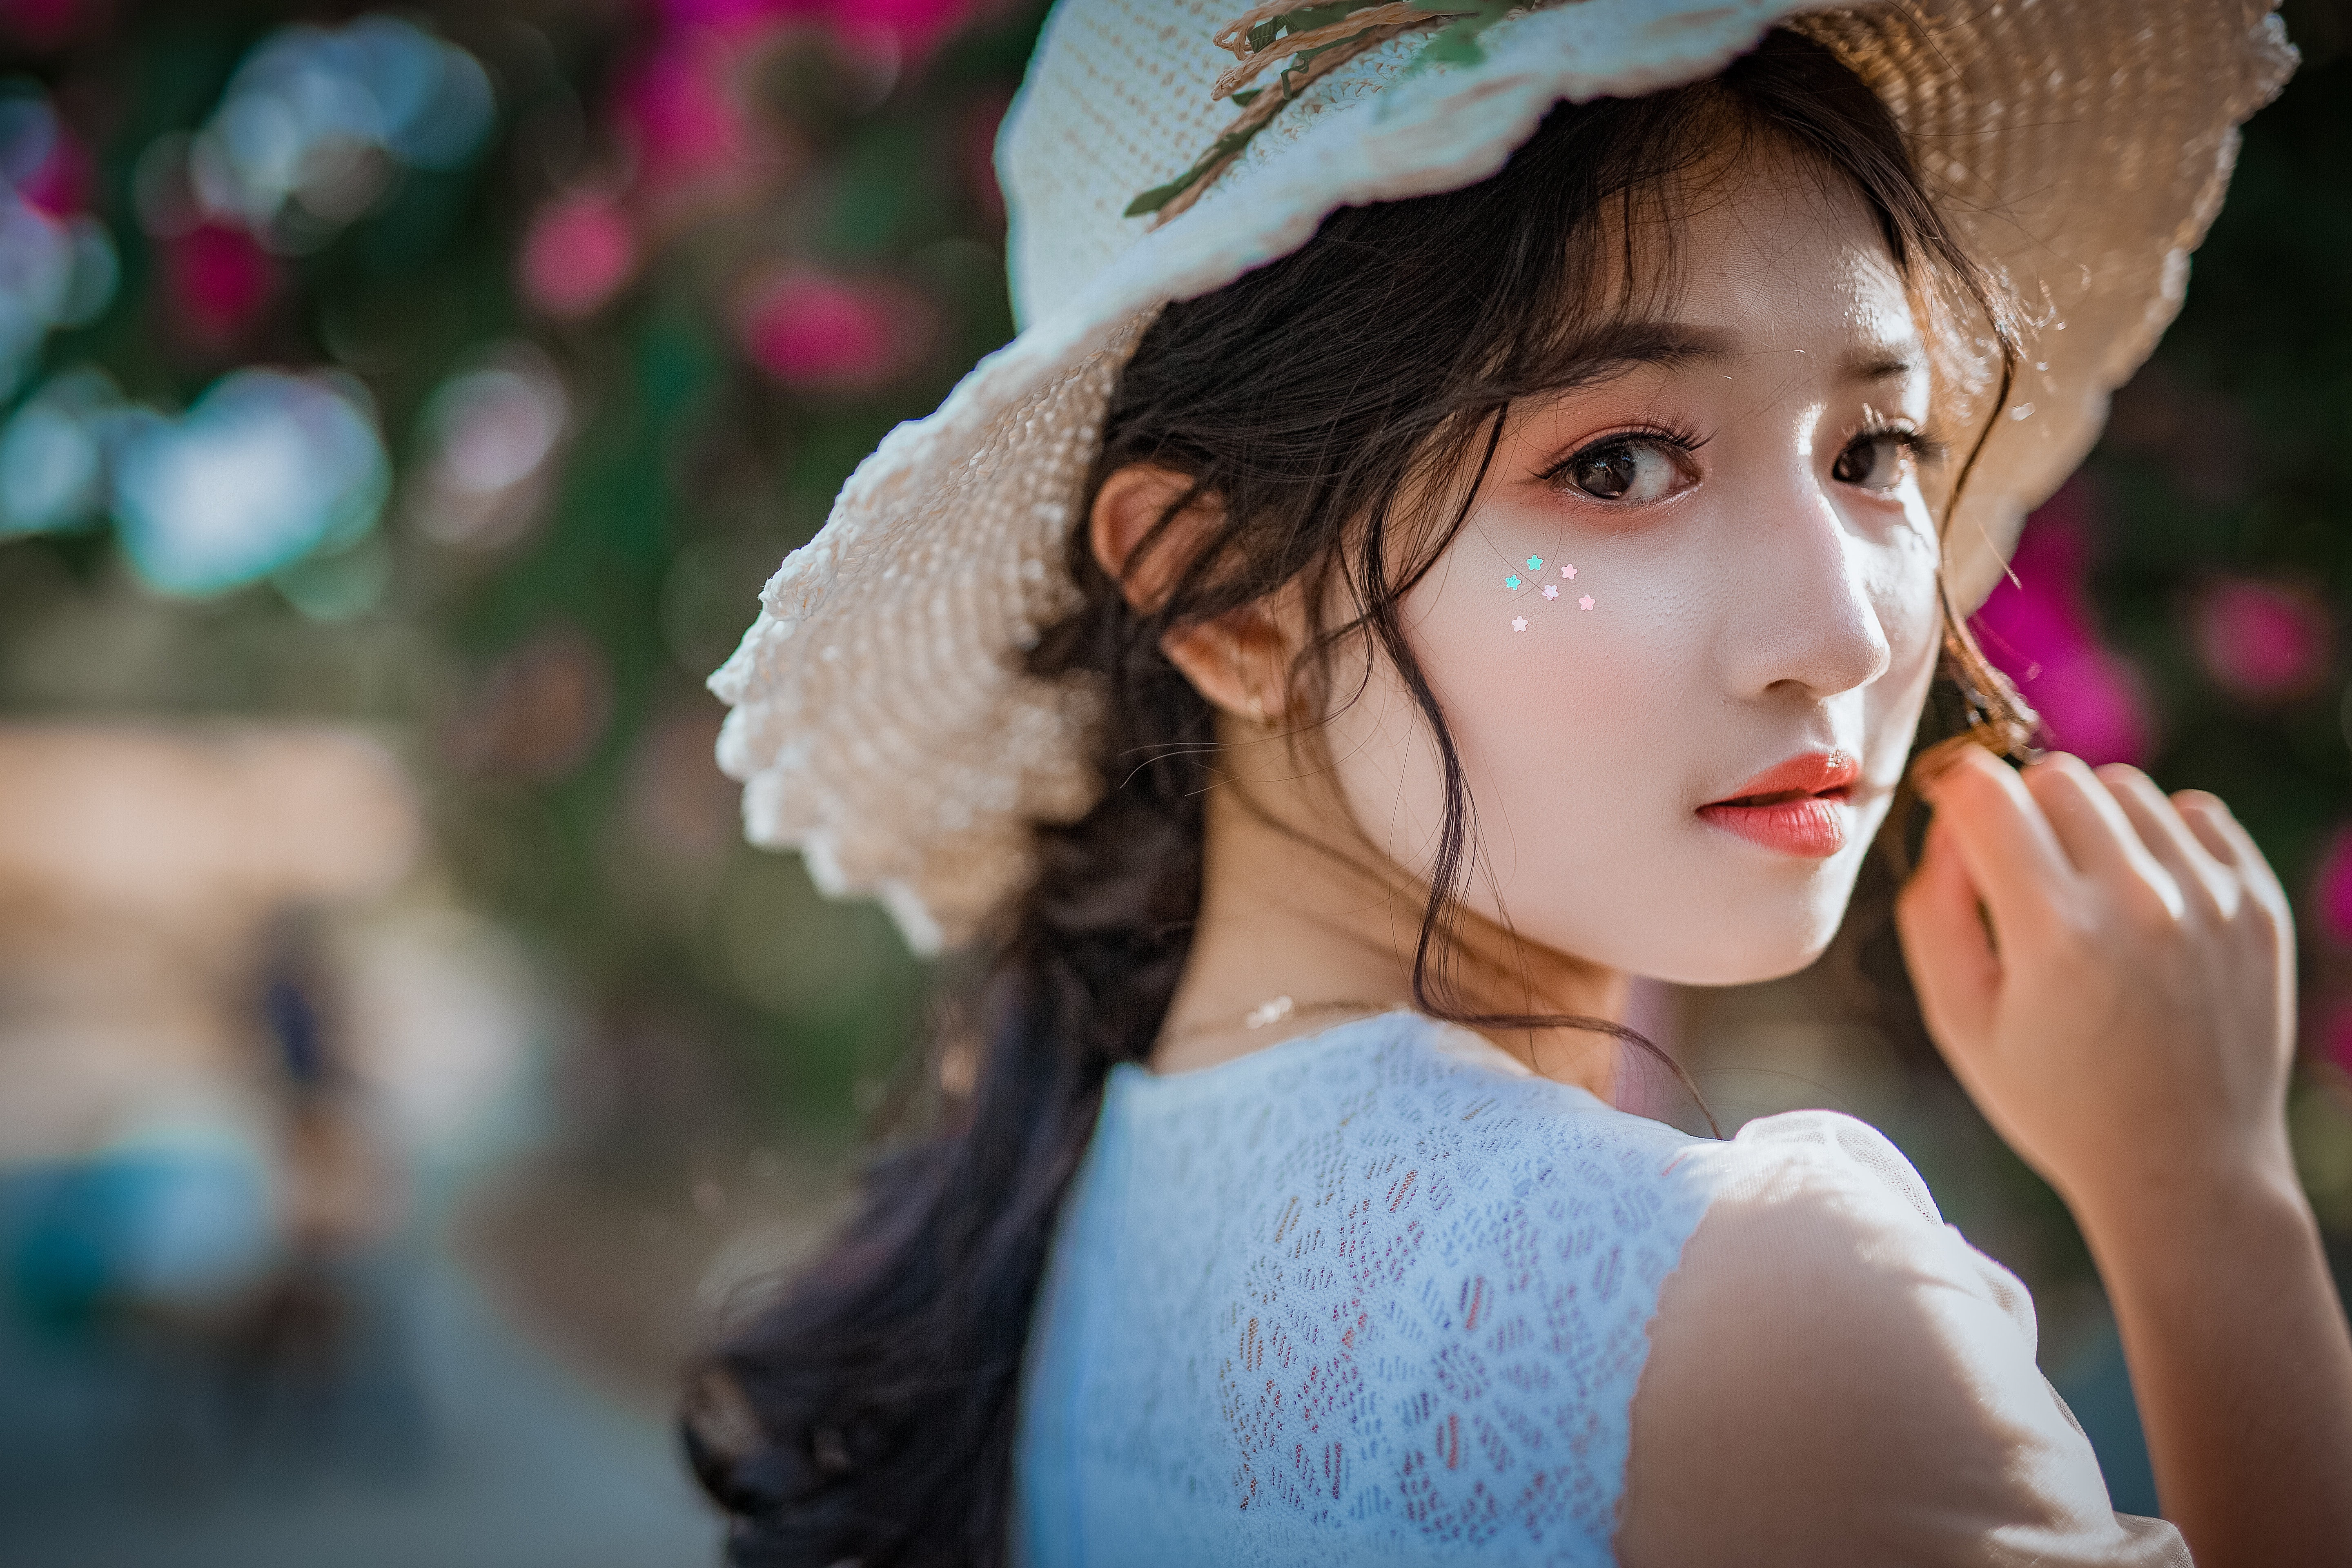
photograph, lip, skin, beauty, pink, hat, sun hat, eye, fashion, cheek, headgear, fashion accessory, photography, portrait photography, spring, summer, dress, brown hair, flower, smile, plant, sunlight, headpiece, eyelash, child, long hair, model, photo shoot, style